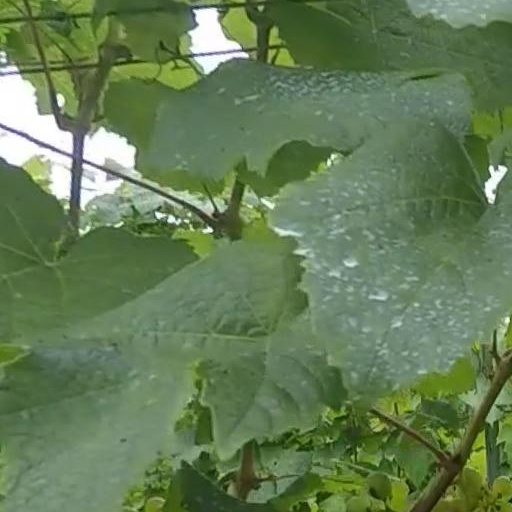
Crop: grape